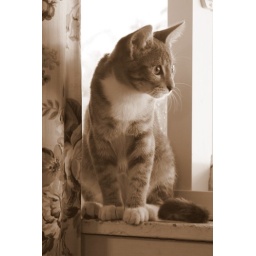
another kitty picture. here she's sitting in the window watching my son making silly noises to get her attention.